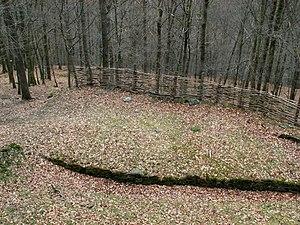
Fortification celtique de Bérisménil
Le Cheslé ou Tcheslé de Bérisménil, situé dans la commune belge de La Roche-en-Ardenne en province de Luxembourg, est l'oppidum celte le second plus étendu connu à ce jour dans le pays après Tranchée des Portes à Etalle.
La liste du patrimoine immobilier exceptionnel de la Wallonie est établie par arrêté du Gouvernement wallon. Au 7 février 2013, elle comprenait les biens suivants. Une nouvelle liste révisée est parue au Moniteur belge du 26 octobre 2016. Elle reprend les 218 biens inscrits par le Gouvernement wallon sur la liste du Patrimoine exceptionnel de la Wallonie. La liste 2016 comprend quatre nouveaux biens
Cette page regroupe l'ensemble du patrimoine immobilier classé de la ville belge de La Roche-en-Ardenne.